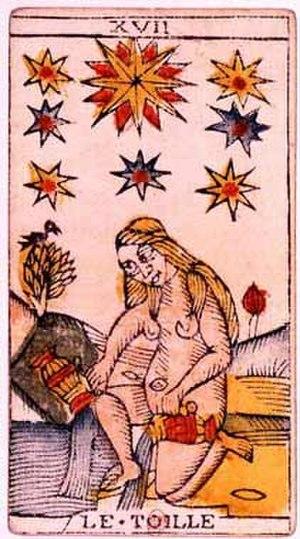
Les cartes de tarot sont un type de cartes à jouer apparu en Italie au XVᵉ siècle. Les carte da trionfi ou naipe a trionfi sont mentionnées pour la première fois au milieu du XVᵉ siècle en Italie du Nord. Le mot italien tarocchi et le mot français tarot sont mentionnés pour la première fois au début du XVIᵉ siècle.
L'Étoile est la dix-septième carte du tarot de Marseille.
Arcane 17 est un texte poétique d'André Breton écrit du 20 août au 20 octobre 1944 pendant un voyage en Gaspésie au Québec, sur la côte est du Canada, avec Elisa Claro, rencontrée en décembre 1943 à New York.